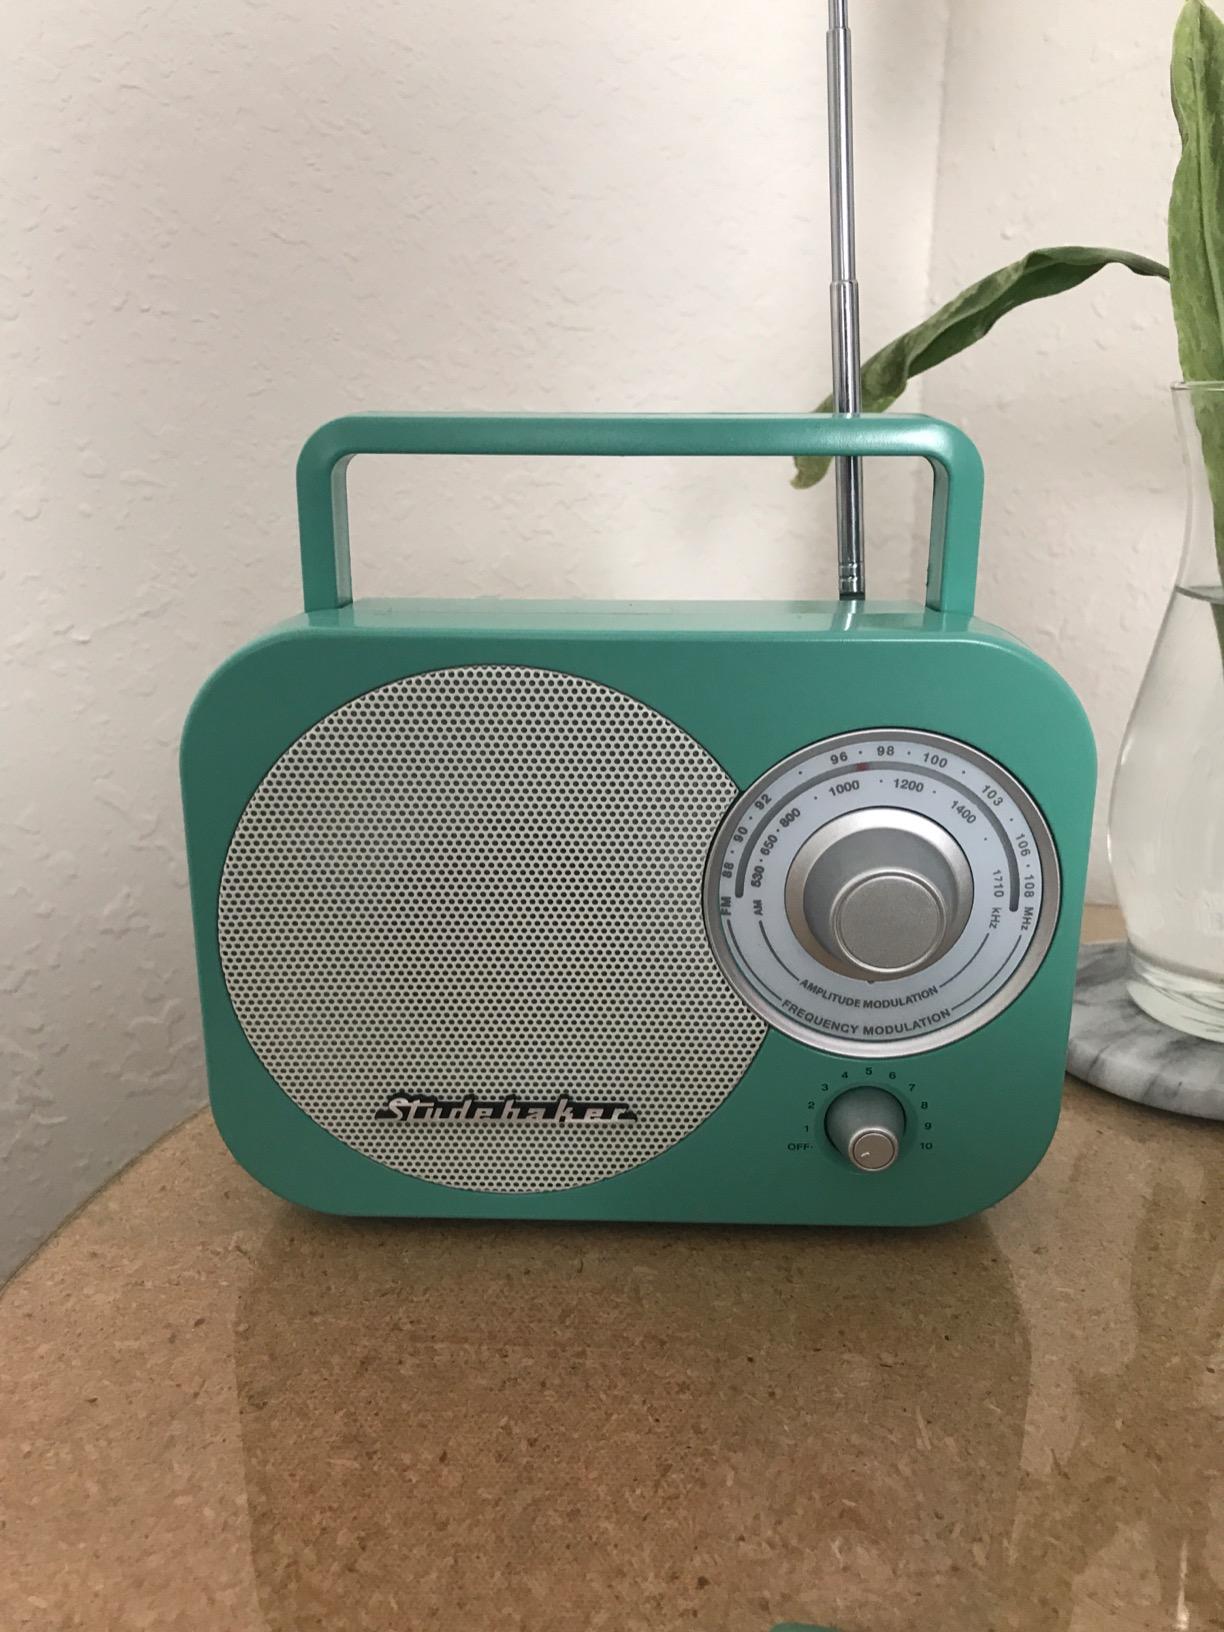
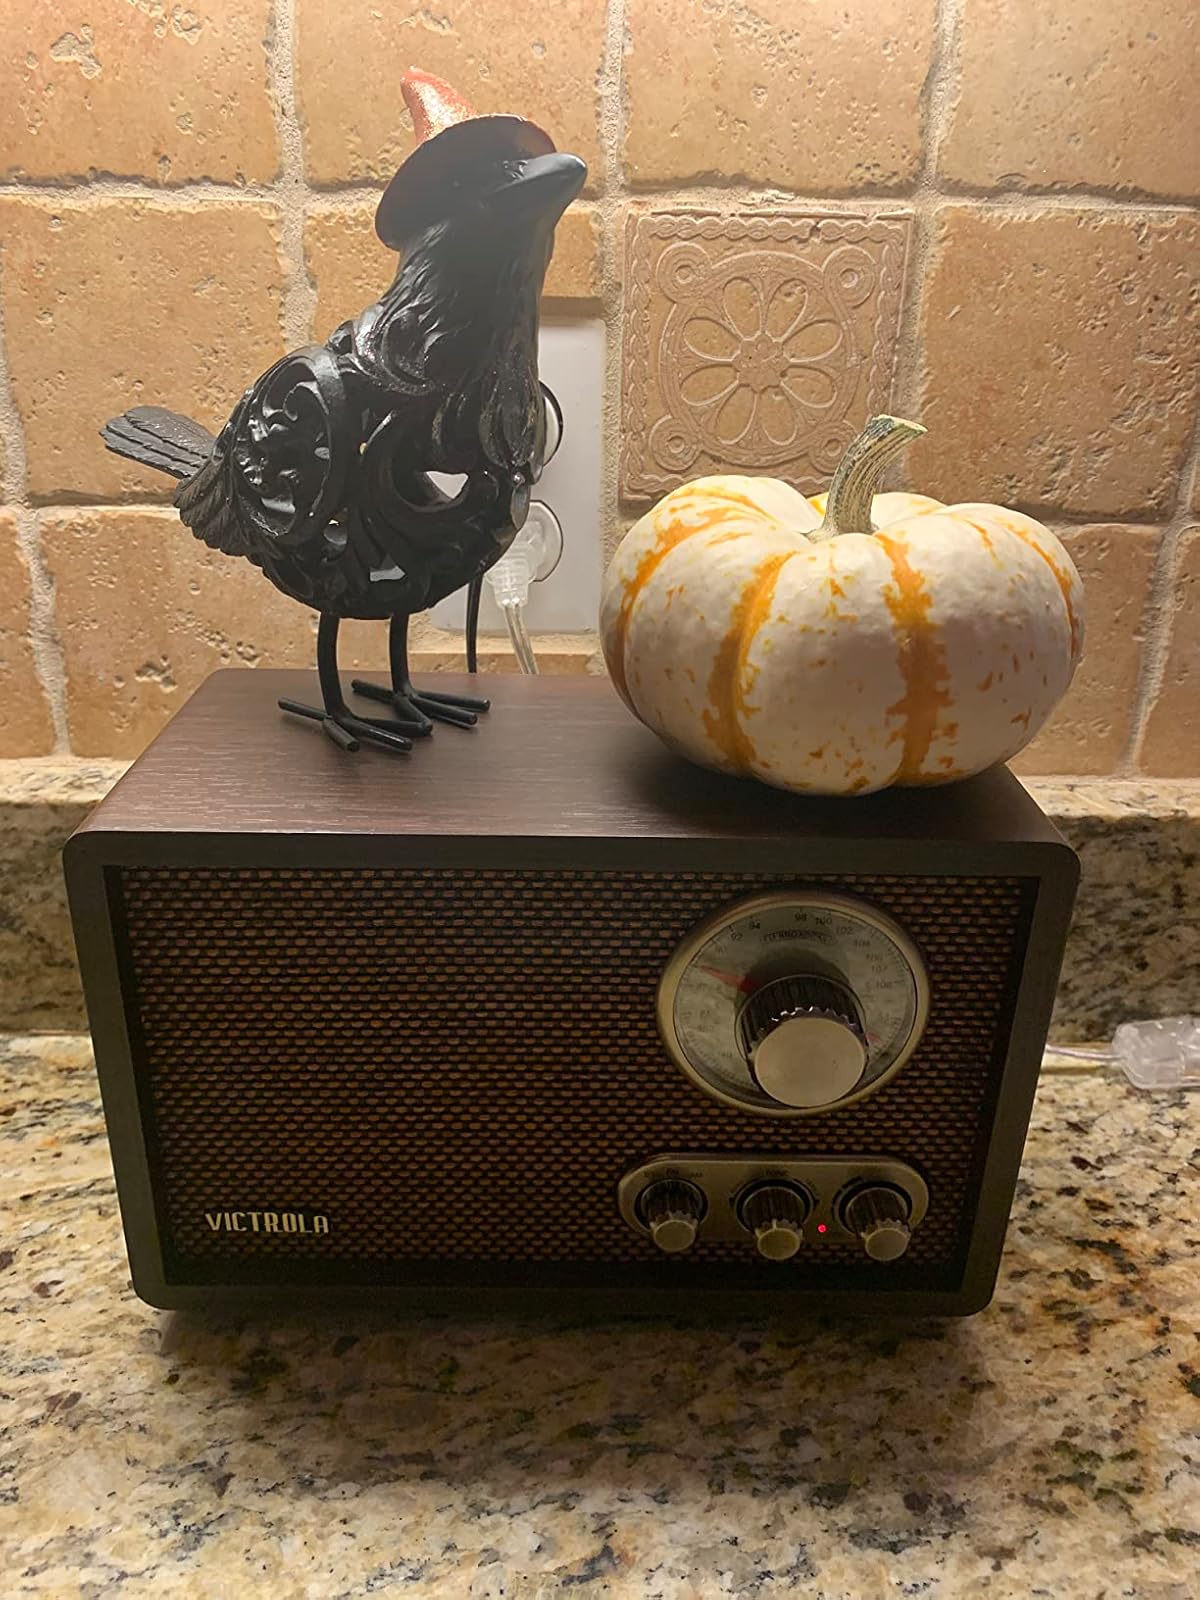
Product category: radio
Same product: no